Transport in Armenia

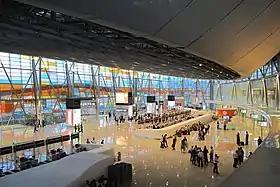
Zvartnots International Airport main concourse.

Since independence, Armenia has been developing its internal highway network. The "North-South Road Corridor Investment Program" is a major infrastructure project which aims at connecting the southern border of Armenia with its northern by means of a 556 km-long Meghri-Yerevan-Bavra highway. It is a major US$1.5 billion infrastructure project funded by the Asian Development Bank, European Investment Bank and the Eurasian Development Bank. When completed, the highway will provide access to European countries via the Black Sea. It could also eventually interconnect the Black Sea ports of Georgia with the major ports of Iran, thus positioning Armenia in a strategic transport corridor between Europe and Asia. Armenia is pursuing further loans from China as part of the Belt and Road Initiative to complete the north–south highway.